1892 Broken Hill miners' strike

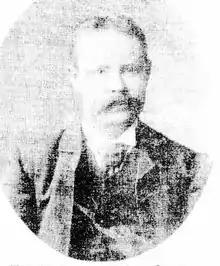
W.J. Ferguson one of the labour leaders

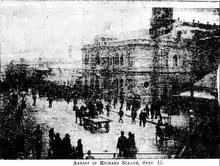
Arrest of the Leaders 15 September 1892

The 1892 Broken Hill miners' strike was a sixteen-week strike which was one of four major strikes that took place between 1889 and 1920 in Broken Hill, NSW, Australia.